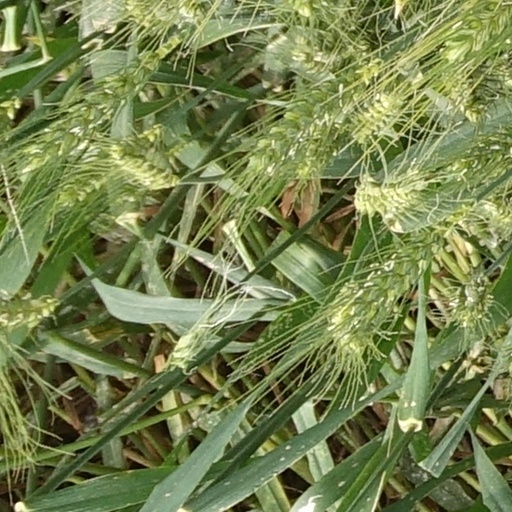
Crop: wheat